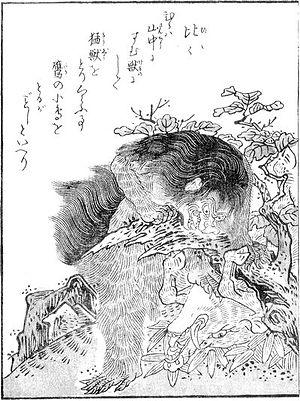
Konjaku gazu zoku hyakki est le deuxième livre de l'artiste japonais Toriyama Sekien de la célèbre série Gazu Hyakki Yagyō publiée ca. 1779. Ces albums sont des bestiaires surnaturels, collections de fantômes, d'esprits, d'apparitions et de monstres, dont beaucoup proviennent de la littérature, du folklore et d'autres arts japonais. Ces œuvres ont exercé une profonde influence sur l'imagerie yōkai ultérieure au Japon.